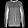
Label: Pullover